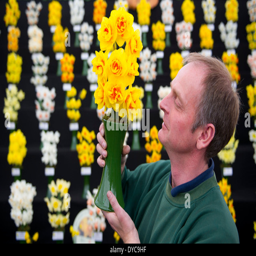
a man holds a vase of colourful yellow daffodils during flower show , south